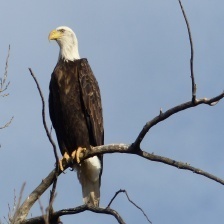
Species: BALD EAGLE
Scientific name: HALIAEETUS LEUCOCEPHALUS